The Ultimate Warrior

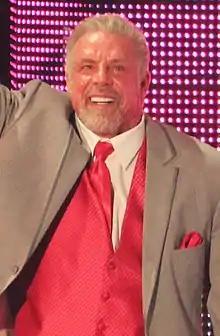
Warrior in 2014, the day before his death

Warrior (born James Brian Hellwig; June 16, 1959 – April 8, 2014) was an American professional wrestler, bodybuilder and motivational speaker. Best known by his ring name the Ultimate Warrior, he wrestled for the World Wrestling Federation (WWF, now WWE) from 1987 to 1992, as well as a short stint in 1996. He also notably spent a few months in World Championship Wrestling (WCW) in 1998, in which he was known as the Warrior.